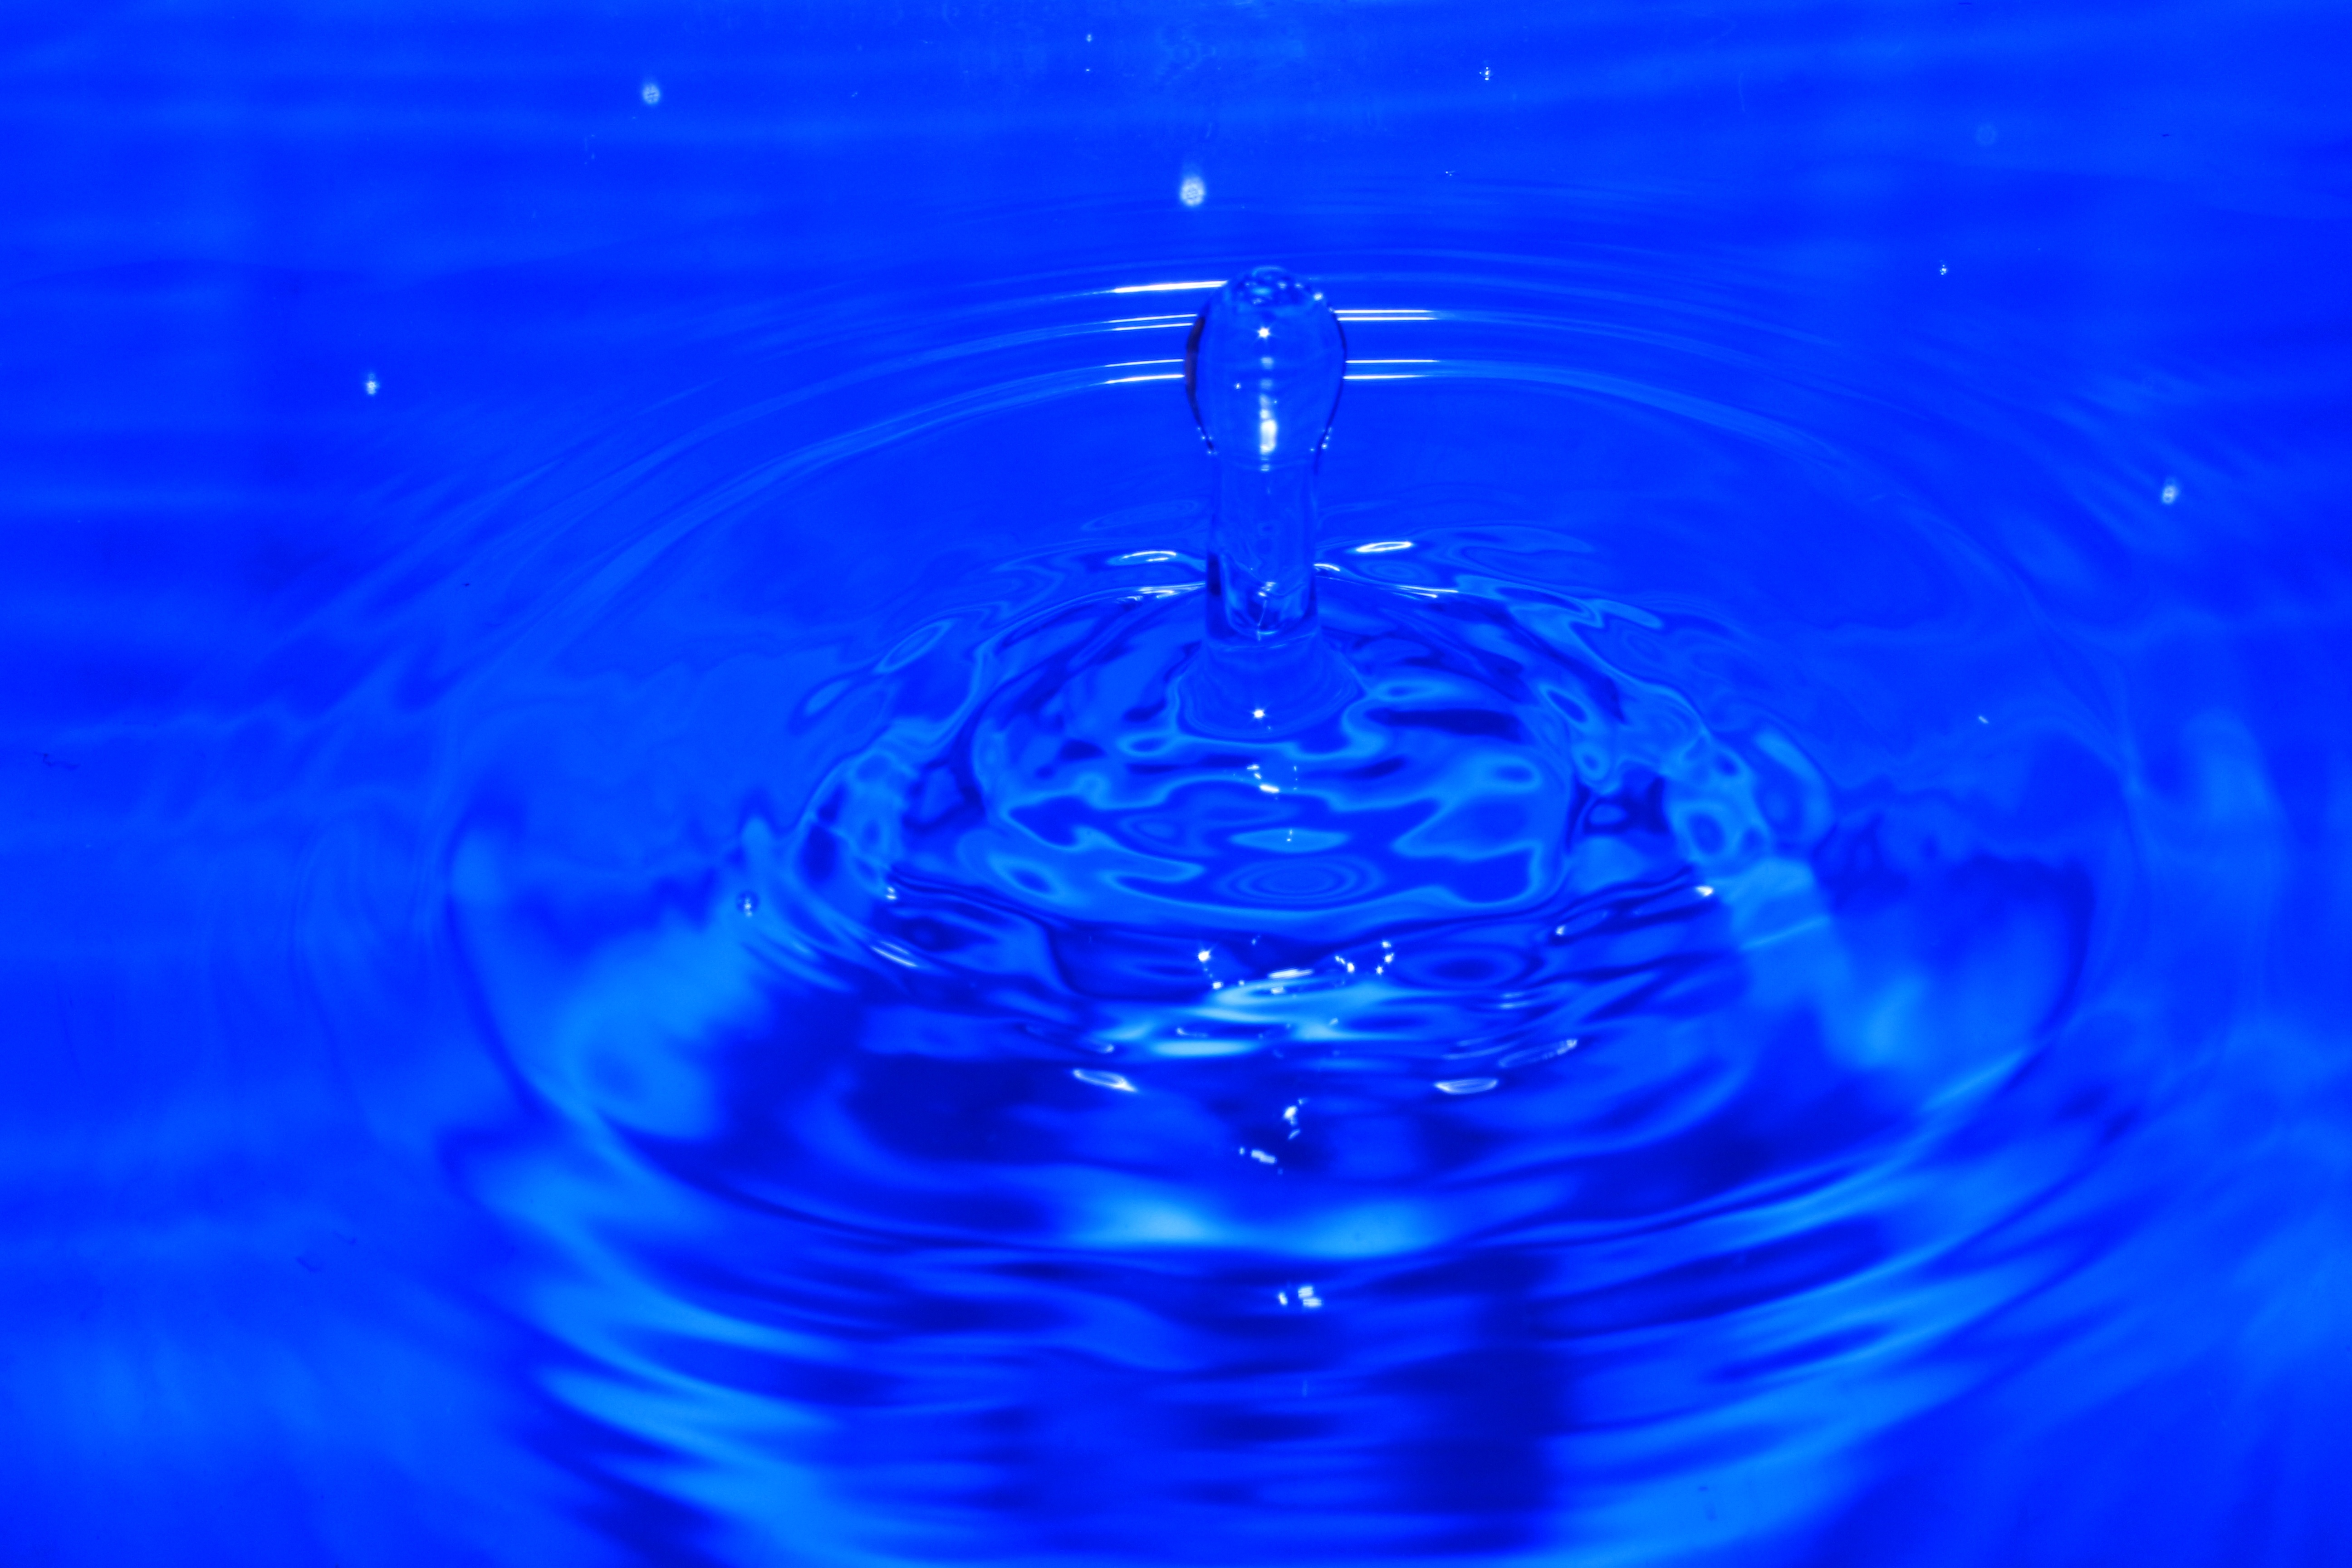
water, drop, wave, petal, glass, reflection, blue, circle, life, macro photography